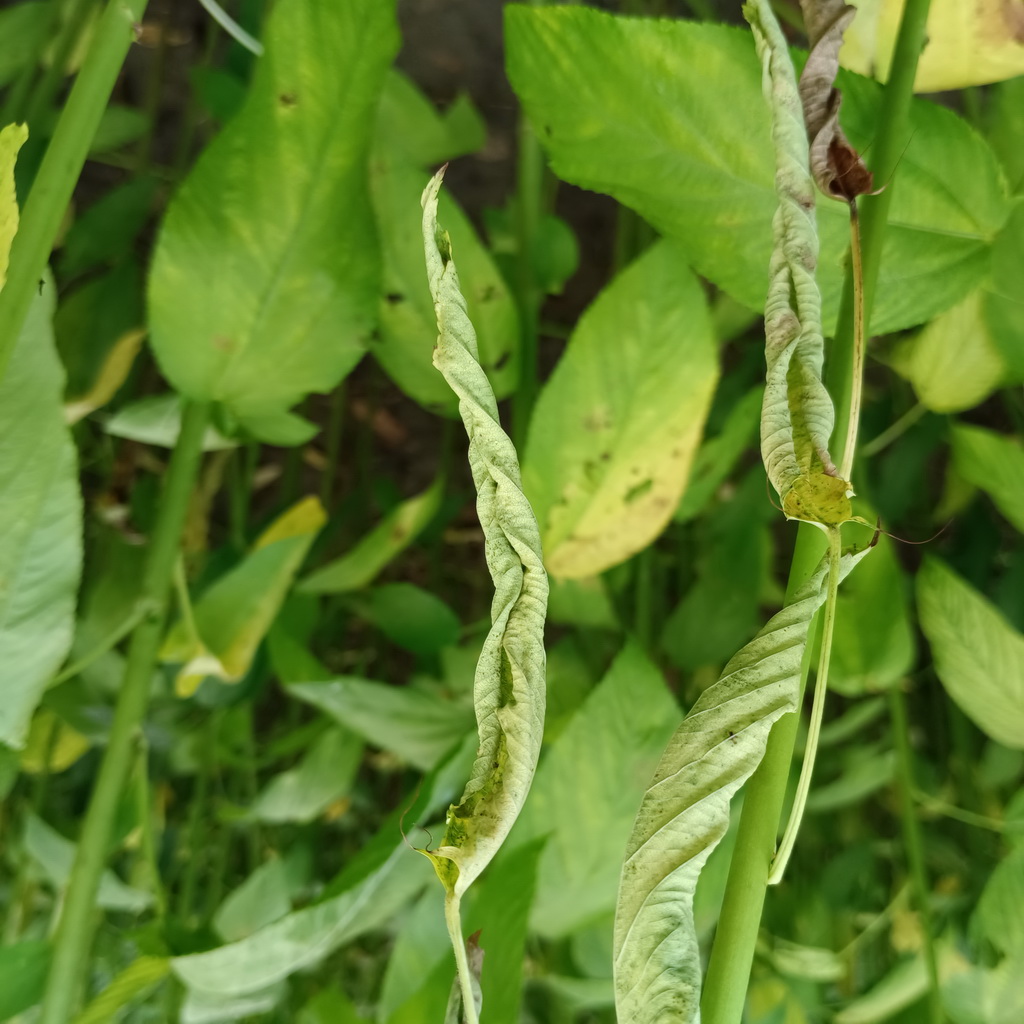
Label: Dieback